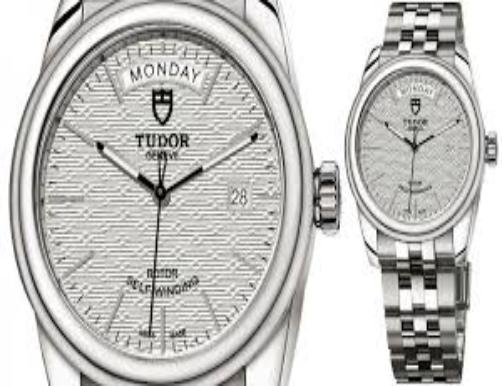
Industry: Clothes